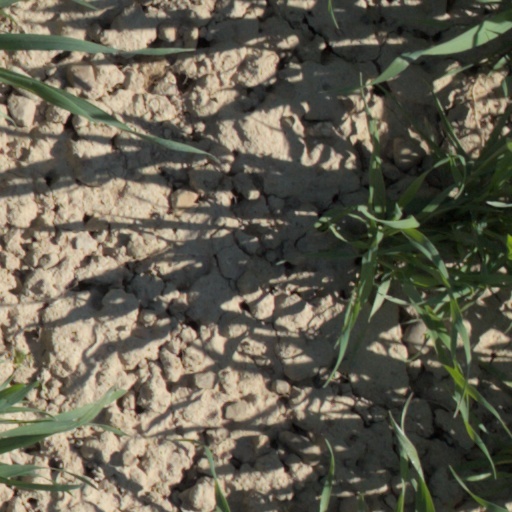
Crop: wheat